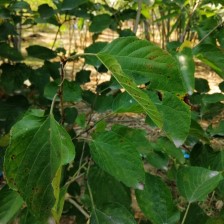
Variety: WhiteKing